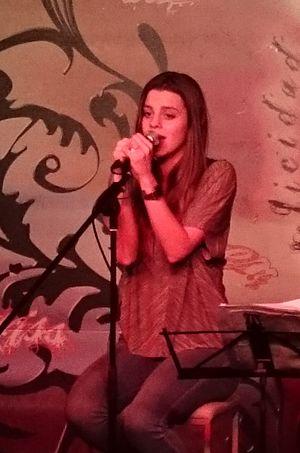
Clara Alvarado est une actrice espagnole, née le 2 juillet 1990 à Navalmoral de la Mata.